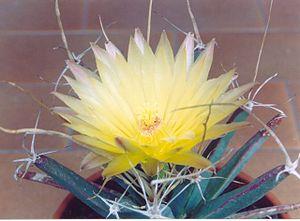
Leuchtenbergia principis est la seule espèce du genre Leuchtenbergia de la famille des cactus.